Camargue horse

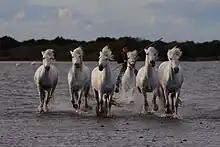
Gardian and horses near Saintes Maries de la Mer.

Camargue horses are always grey. This means that they have black skin underlying a white hair coat as adult horses. They are born with a hair coat that is black or dark brown in colour, but as they grow to adulthood, their hair coat becomes ever more intermingled with white hairs until it is completely white. They are small horses, generally standing at the withers, and weighing . Despite their small size, they have the strength to carry grown adults. Considered rugged and intelligent, they have a short neck, deep chest, compact body, well-jointed, strong limbs and a full mane and tail.